Emperor fairywren

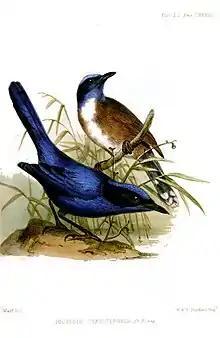
A painting of a male and female emperor fairywren.

It is the largest fairywren, being long and weighing . Males of the nominate race have light royal blue crowns. The forehead, lores, and the side of the head up till the narrow collar is black. The upper back, along with the scapulars and uppertail-coverts is a deep turquoise-blue, with the lower back being blue-black. The upperwing and the tail are blackish-blue with tinges of blue, and the throats and underparts are a navy blue in color. It has dark brown eyes, black bill, and dark grey-brown legs. Females of the nominate race have a head that looks similar to the male, but have chestnut upperparts, white underparts, deep blue throats, and a black tail with whitish tips. They also have lighter and more mid-brown legs, along with duller crowns that are deeper in colour. Juveniles look like females, but have a dusky head, rusty brown upperparts, and entirely white underparts. "M. c. mysorensis" differs slightly in appearance with its crown being cobalt blue instead of royal blue, and "M. c. bonapartii" is slightly darker than the nominate race.